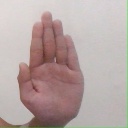
अक्षर: ध